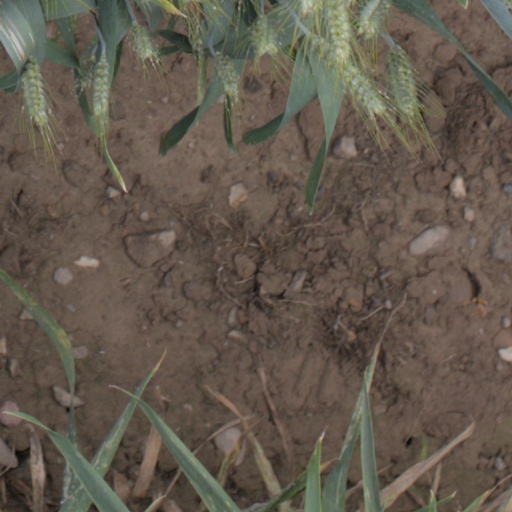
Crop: wheat